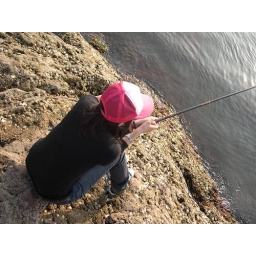
It was the early spring...is no fish in the sea...but the stubborn girl was still sitting there and wait...